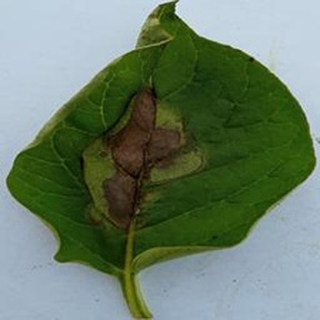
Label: potato_late_blight